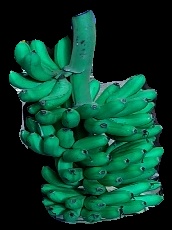
Variety: rasbale
Grade: grade1